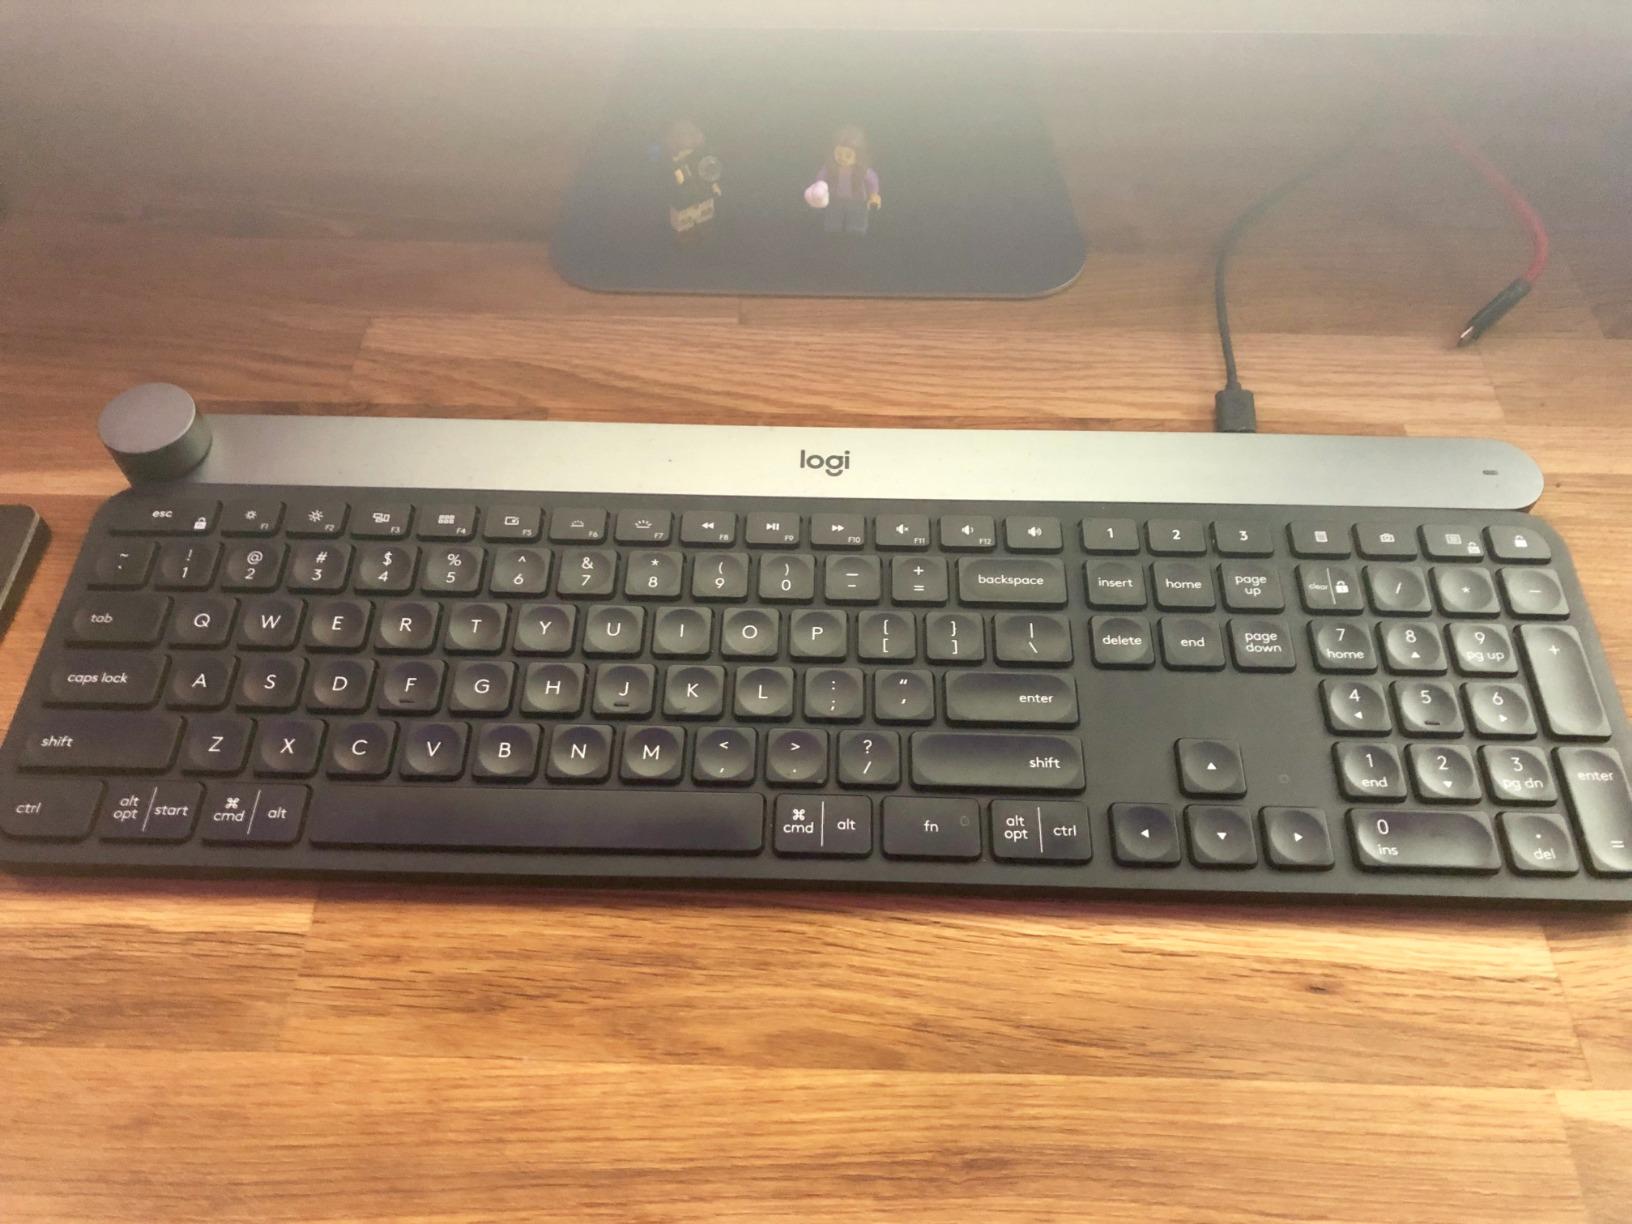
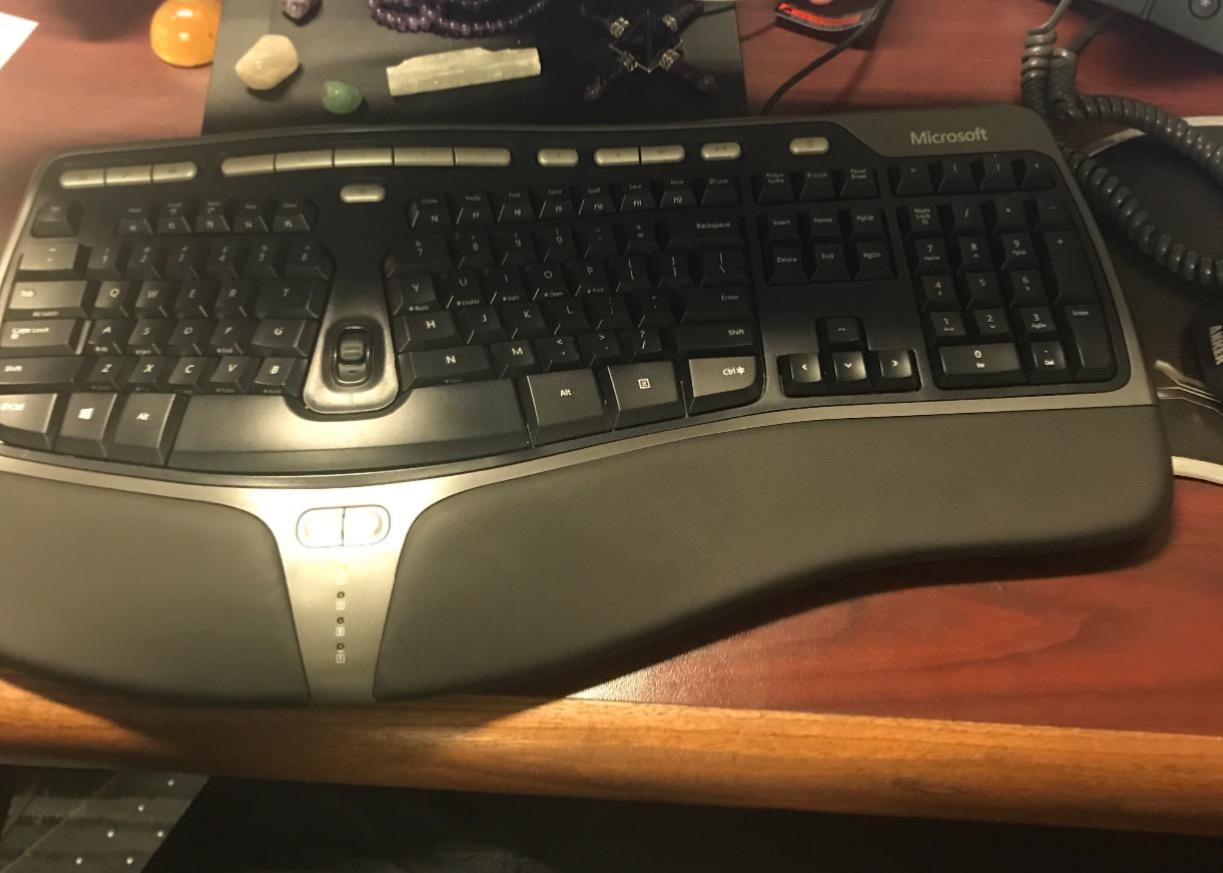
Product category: keyboard
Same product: no